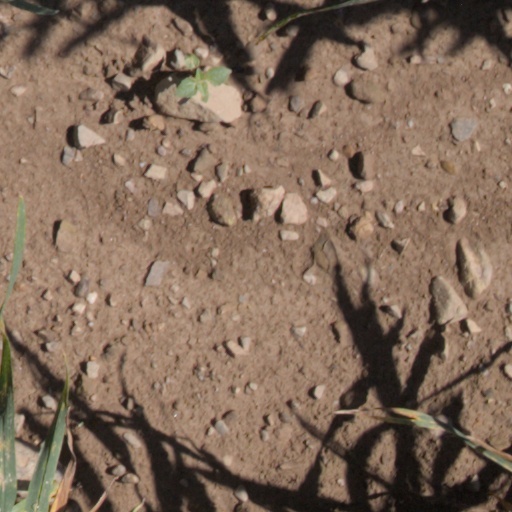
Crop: wheat